Angharad Mair

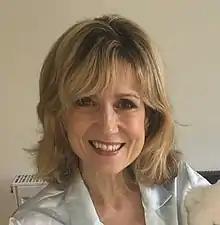
Angharad Mair (2017)

Angharad Mair (born March 1960) is a Welsh television presenter; she is the lead presenter on the nightly S4C Welsh language magazine programme, "Heno" and the BBC Wales news programme, "Wales Today".